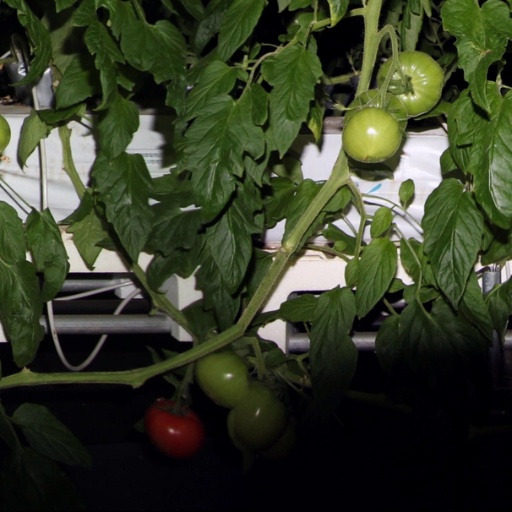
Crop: tomato